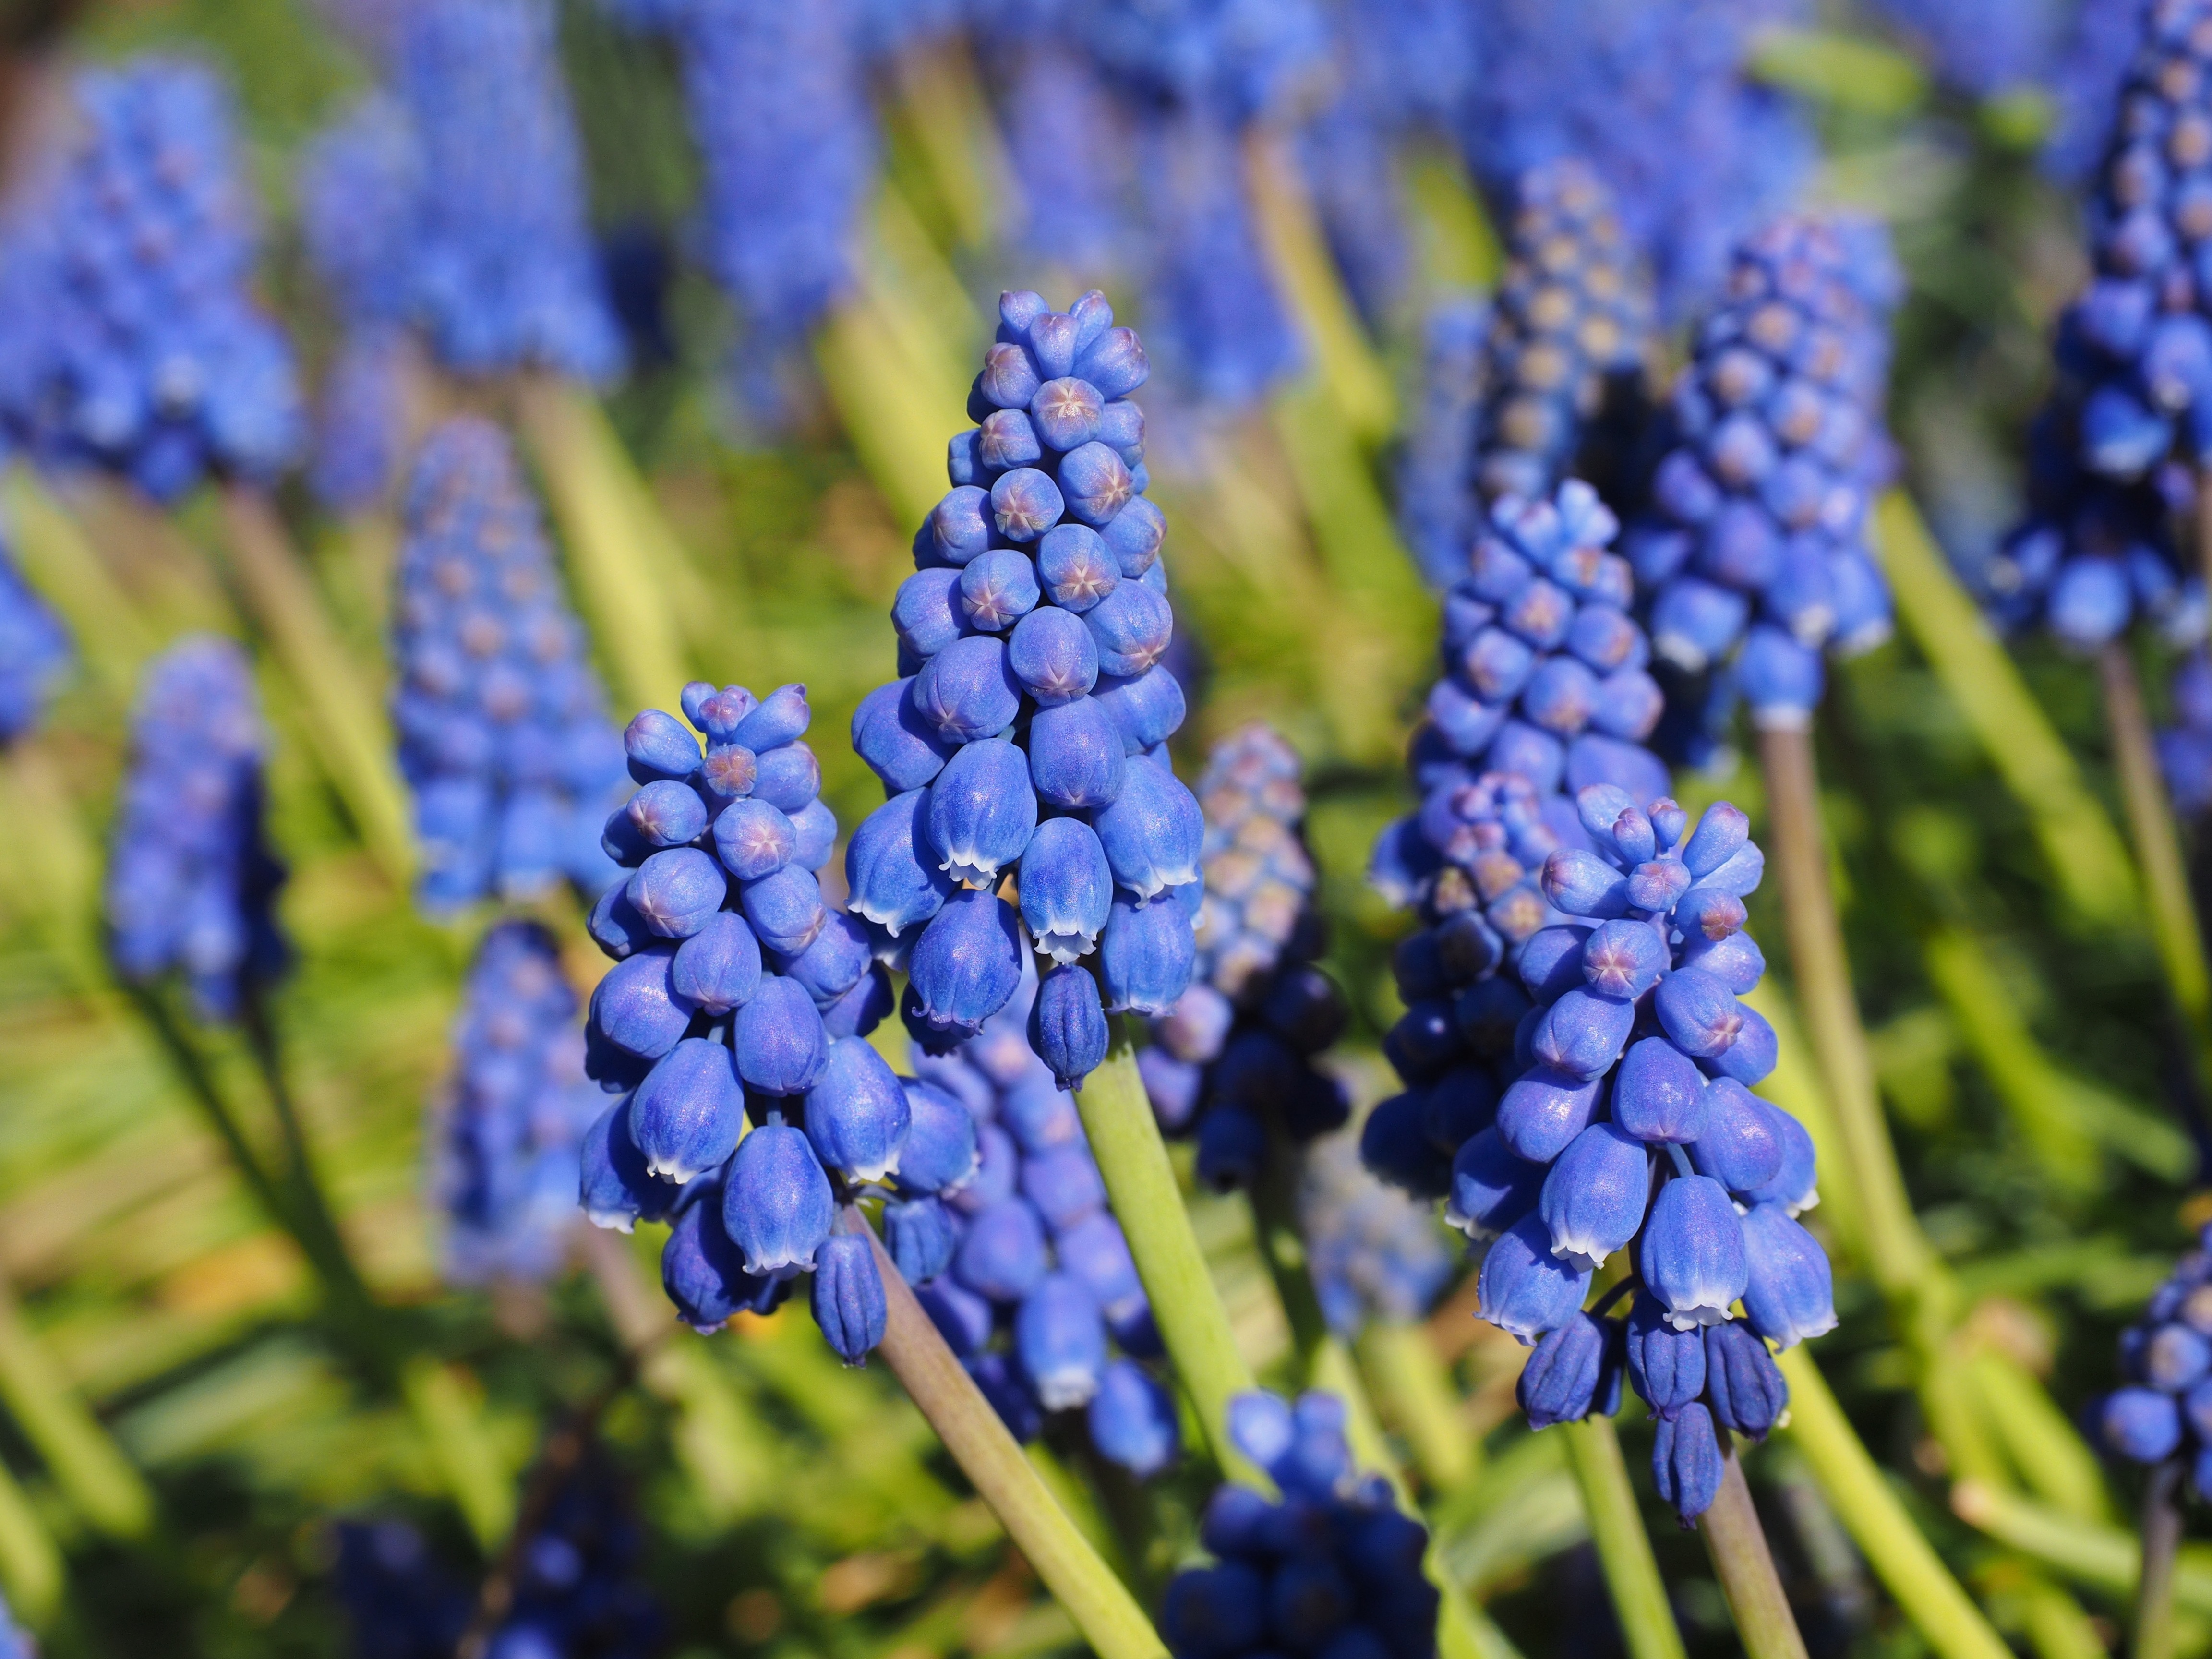
blossom, plant, grape, fruit, flower, bloom, bell, food, spring, produce, botany, blue, colorful, agriculture, garden, flora, wildflower, shrub, bright, muscari, hyacinth, lupin, ornamental plant, garden plant, flowering plant, inflorescences, asparagaceae, muscari neglectum, asparagus plant, traubenf rmige inflorescences, common grape hyacinth, muscari botryoides, vineyard traubenhyazinthe, muscari racemosum, overlooked traubenhyazinthe, unrecognized traubenhyazinthe, land plant